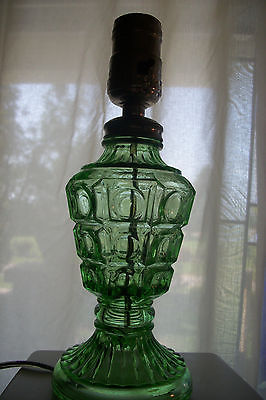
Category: lamp